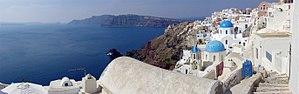
L’archipel de Santorin est un ensemble d'îles volcaniques situé en mer Égée, dans les Cyclades, à 186 kilomètres au sud-est de la Grèce continentale. Il est constitué de cinq îles dont la plus grande est Santorin, aussi appelée Théra ou Thíra. Ainsi, le nom de Santorin, Théra ou Thíra peut désigner, selon le contexte, soit l'île principale, soit l'ensemble de l'archipel constitué de cette dernière et de ses dépendances.